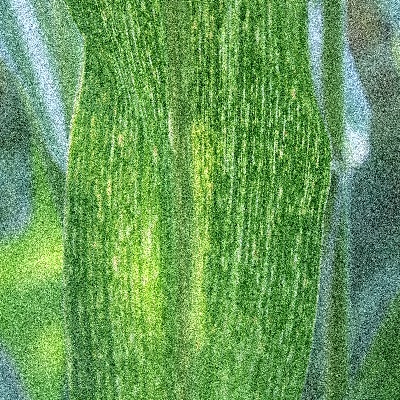
Label: Corn_(Maize)___Maize_Streak_Virus